Armaan Malik

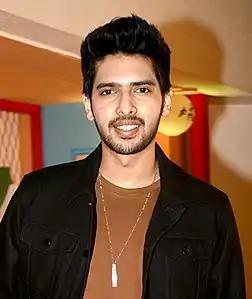
Armaan Malik in 2016

Armaan Malik (born 22 July 1995) is an Indian playback singer, songwriter, record producer, voice-over artist, and actor. He is known for his singing in multiple Indian languages. He is the brother of music composer Amaal Mallik. Previously represented by Universal Music India and T-Series, he is now represented by Arista Records. He also owns a record label called Always Music Global in partnership with Warner Music India. His first on-screen appearance was in the film "Kaccha Limboo" in 2011.